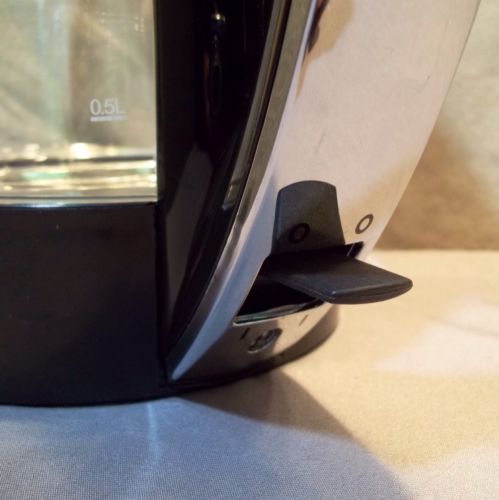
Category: kettle